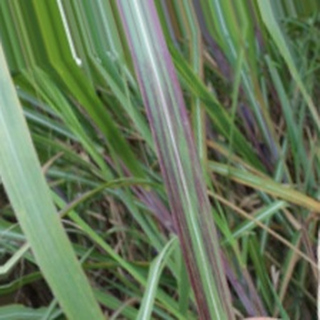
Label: sugarcane_bacterial_blight